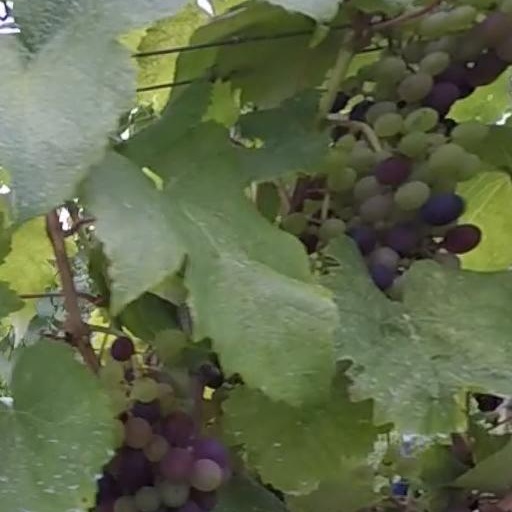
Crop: grape